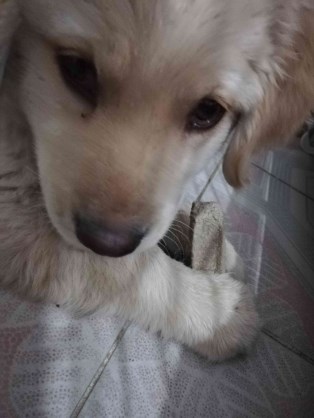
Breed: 5355-n000126-golden_retriever